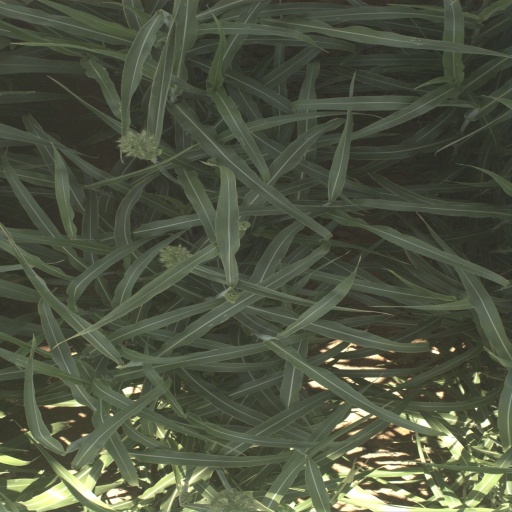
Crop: sorghum